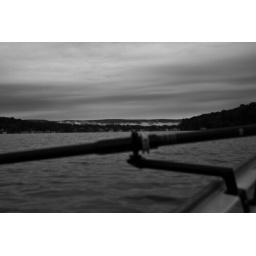
in the early morning, creepy fog moved across the mountains and settled into a valley on the opposite side of the lake